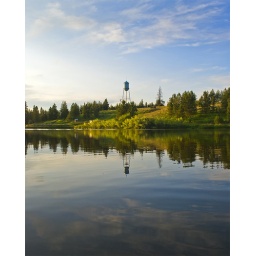
A water tower on a lake in Idaho.